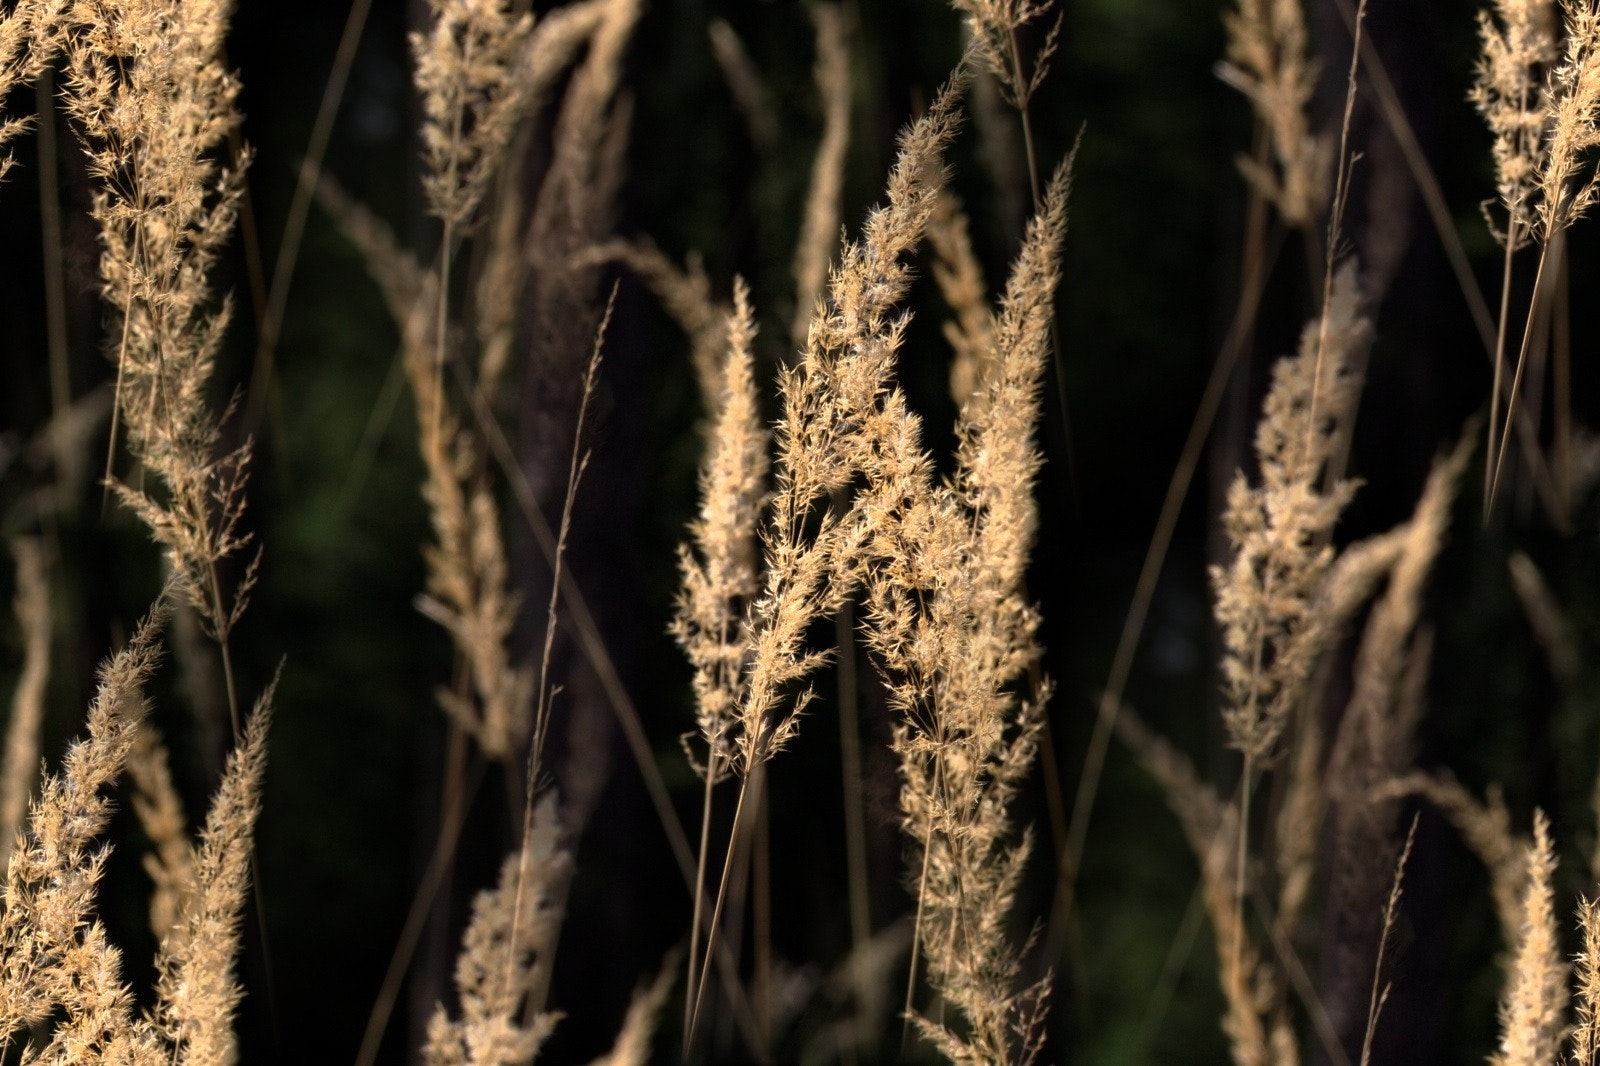
grass, plant, food grain, grass family, field, wheat, phragmites, plant stem, poales, barley, grain, crop, cereal, photography, dinkel wheat, winter, malt